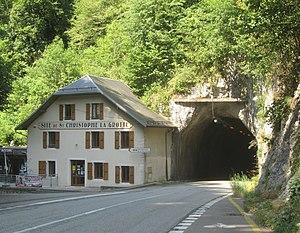
Le tunnel Napoléon, ou Tunnel des Échelles, a remplacé le passage de la Grotte près des Échelles
Le tunnel des Échelles est un tunnel routier situé en France sur la commune de Saint-Christophe-la-Grotte, dans le département de la Savoie en région Auvergne-Rhône-Alpes. Il est l'œuvre du conseiller d'État chargé des Ponts et Chaussées du 1ᵉʳ Empire Emmanuel Crétet, dont la famille est originaire de la région.
La traversée du Jura savoyard présente les différents aménagements, de l'Antiquité à nos jours, ayant permis le franchissement les chaînons jurassiens de l'Avant-Pays savoyard.